Zach Bogosian

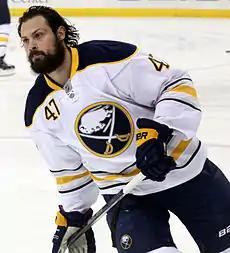
Bogosian in April 2016

During the 2014–15 season, his seventh with the Thrashers/Jets franchise, Bogosian was traded alongside Evander Kane and the rights to Jason Kasdorf, to the Buffalo Sabres in exchange for Tyler Myers, Drew Stafford, Brendan Lemieux, Joel Armia, and a conditional first-round pick (Jack Roslovic) in the 2015 NHL Entry Draft.